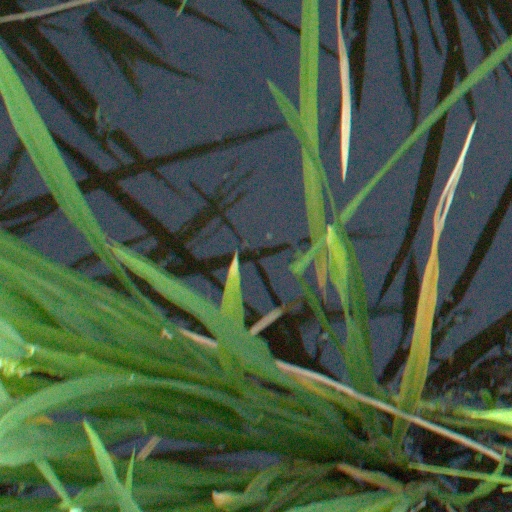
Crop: rice